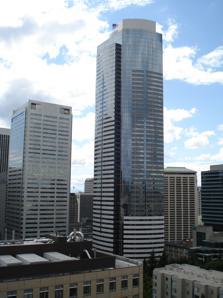
Building: Union Square (Seattle)
Country: United States of America
Year built: 1981
Skyscraper between Union and University Streets in Downtown Seattle, Washington Union Square Location within downtown Seattle General information Type Commercial offices Location 600 University Street and 601 Union Street Seattle , Washington Coordinates 47°36′36″N 122°19′55″W / 47.610°N 122.332°W / 47.610; -122.332 Completed One Union Square: 1981 Two Union Square: 1989 Owner Union Square LLC Height Antenna spire Two Union Square: 797 ft (243 m) Roof One Union Square: 456 ft (139 m) Two Union Square: 741 ft (226 m) Technical details Floor count One Union Square: 36 Two Union Square: 56 Floor area Two Union Square: 1,126,400 sq ft (104,650 m 2 ) Design and construction Architect(s) TRA Architects NBBJ Structural engineer Magnusson Klemencic Associates Main contractor Hoffman Construction Company Turner Construction References unionsquareseattle .com Union Square is a skyscraper complex at Sixth Avenue between Union and University Streets in Downtown Seattle , Washington , adjacent to Freeway Park . It consists of two skyscrapers built in the 1980s and primarily used for office space. The entire complex features a 1,100-stall parking garage, a courtyard, a retail plaza spanning three stories and an underground pedestrian concourse that connects with the Fifth Avenue Theater and Rainier Square . Both structures were awarded LEED certification in 2009 and eventually received LEED Platinum certification 6 years later as a result of reduced annual energy consumption by 40 percent through recent renovations. The entire complex is currently managed by Washington Holdings, a real estate firm also known as Union Square LLC which is based in Seattle. Buildings One Union Square One Union Square is an aluminum clad 456-foot (139 m) skyscraper consisting of 36 floors with 2 floors below ground. Construction of this class A office building  was completed 44 years ago in 1981. It is the first office building in Seattle to house all life-support systems in one location. The architect of One Union Square was TRA. Two Union Square Construction on Two Union Square began in 1987 and was complete by 1989. When accounting for the tip of the flag pole, the 797-foot (243 m) building is the third-tallest building in the Seattle skyline. The Seattle-based architectural firm NBBJ designed the tower, which was dedicated on July 29, 1989. Two Union Square has 56 floors with 1,126,428 square feet (104,649 m 2 ) of rentable space, and an underground concourse connecting to the Seattle Hilton Hotel, and shopping at Rainier Square . It is the first skyscraper to use 19,000 lbs/in. 2 high-strength concrete . Tenants AB Berstein Alston, Courtnage & Bassetti LLP Apex Companies, LLC Apple, Inc. AmWins Arboretum Mortgage Avenue 55 BDO Bennett, Bigelow & Leedom P.S. BlackRock Financial Bush Strout & Kornfeld Chapter 13 Trustee Colliers International Ederer Investment Company Edge Asset Management First Choice Health Flinn Ferguson Floyd|Snider Frazier Healthcare Gordon, Tilden, Thomas, Cordell GreaterGood Network HDR, Inc. Homestreet Bank Horizon Realty Advisors, LLC Integra Realty Resources Jones Lang LaSalle Kidder Mathews Kosmos Management Lasher Holzapfel Sperry & Ebberson LBA Realty Littler Mendelson, PC Lockton The Lyman Group Marcus & Millichap McNaul, Ebel, Hawrot & Nelgren PLLC Morgan Stanley Wealth Management National Center for APEC Northwestern Mutual Financial Network Pacific Project Management (PPM) Paragon Real Estate Advisors Penrith Home Loans Pillar International Insurance Advisors Porter Foster Rorick LLP Protiviti Robert A. Underhill Robert Half International Sashen Ventures Seattle Chamber Music Stoel Rives LLP Taipei Economic and Cultural Office in Seattle USI Insurance Services Northwest Wedbush Securities Williams Kastner Willis Towers Watson See also List of tallest buildings in the United States References